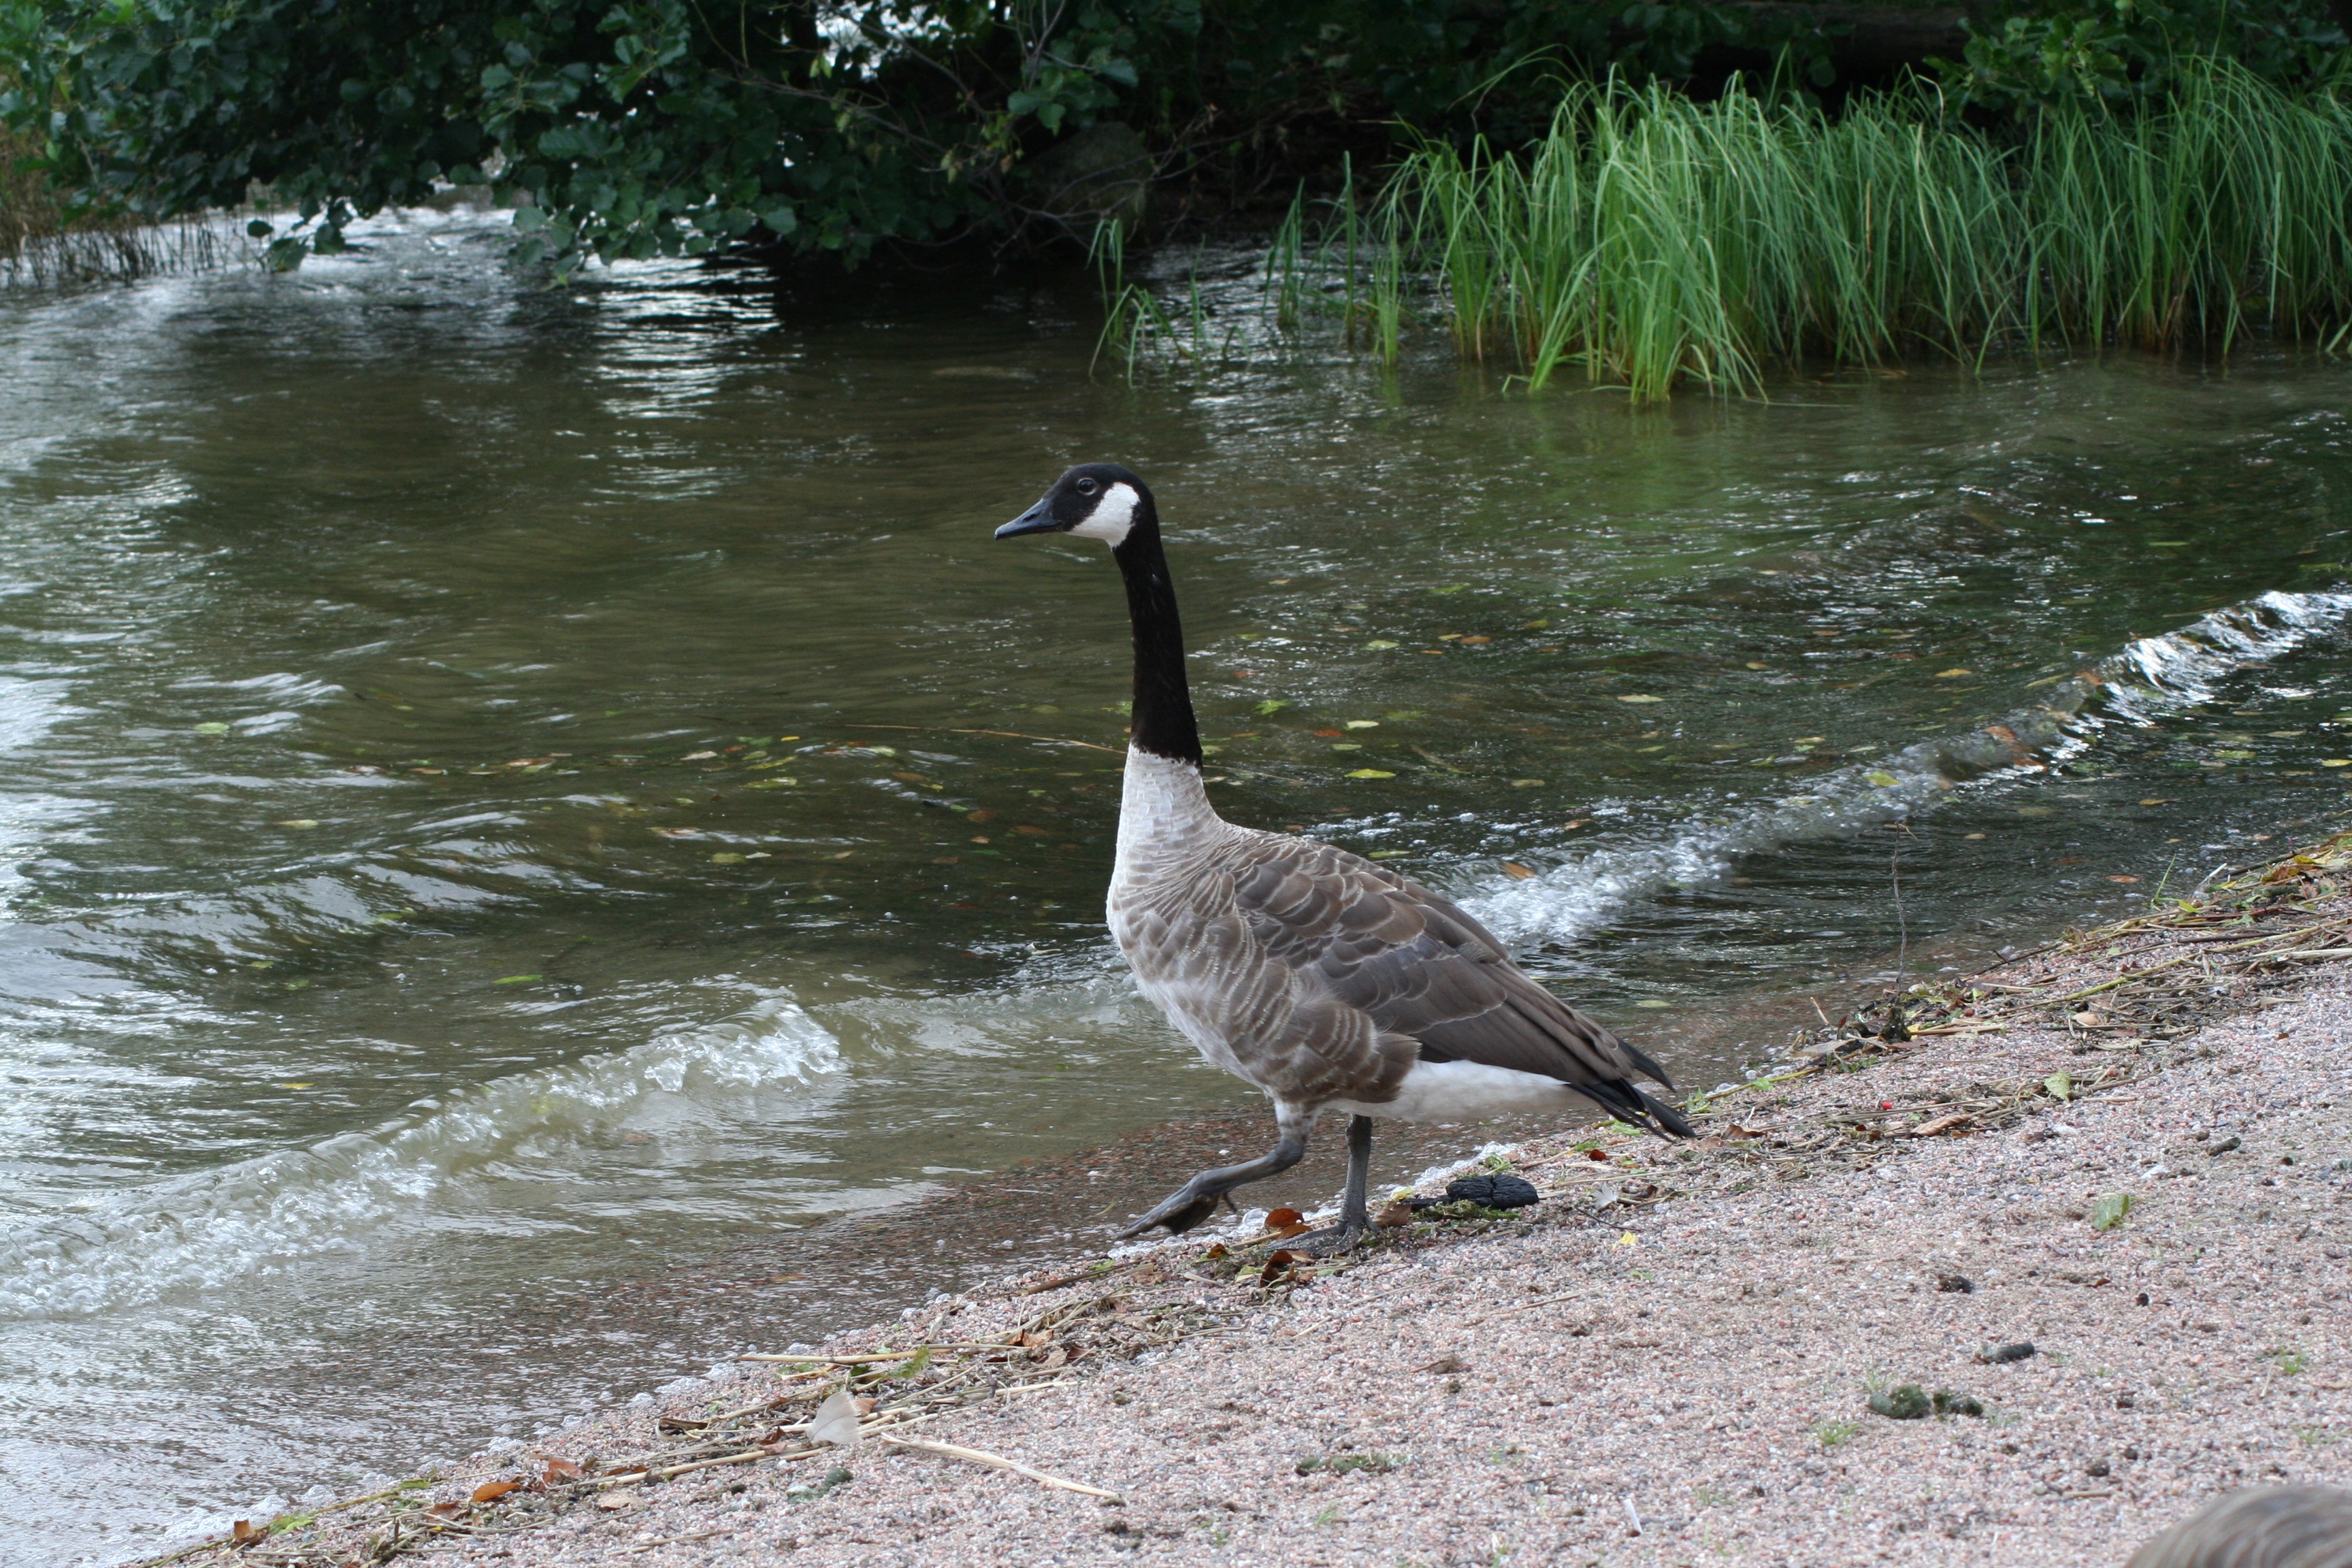
water, nature, bird, animal, river, wildlife, fauna, duck, goose, vertebrate, waterfowl, water bird, mallard, branta, canadensis, ducks geese and swans